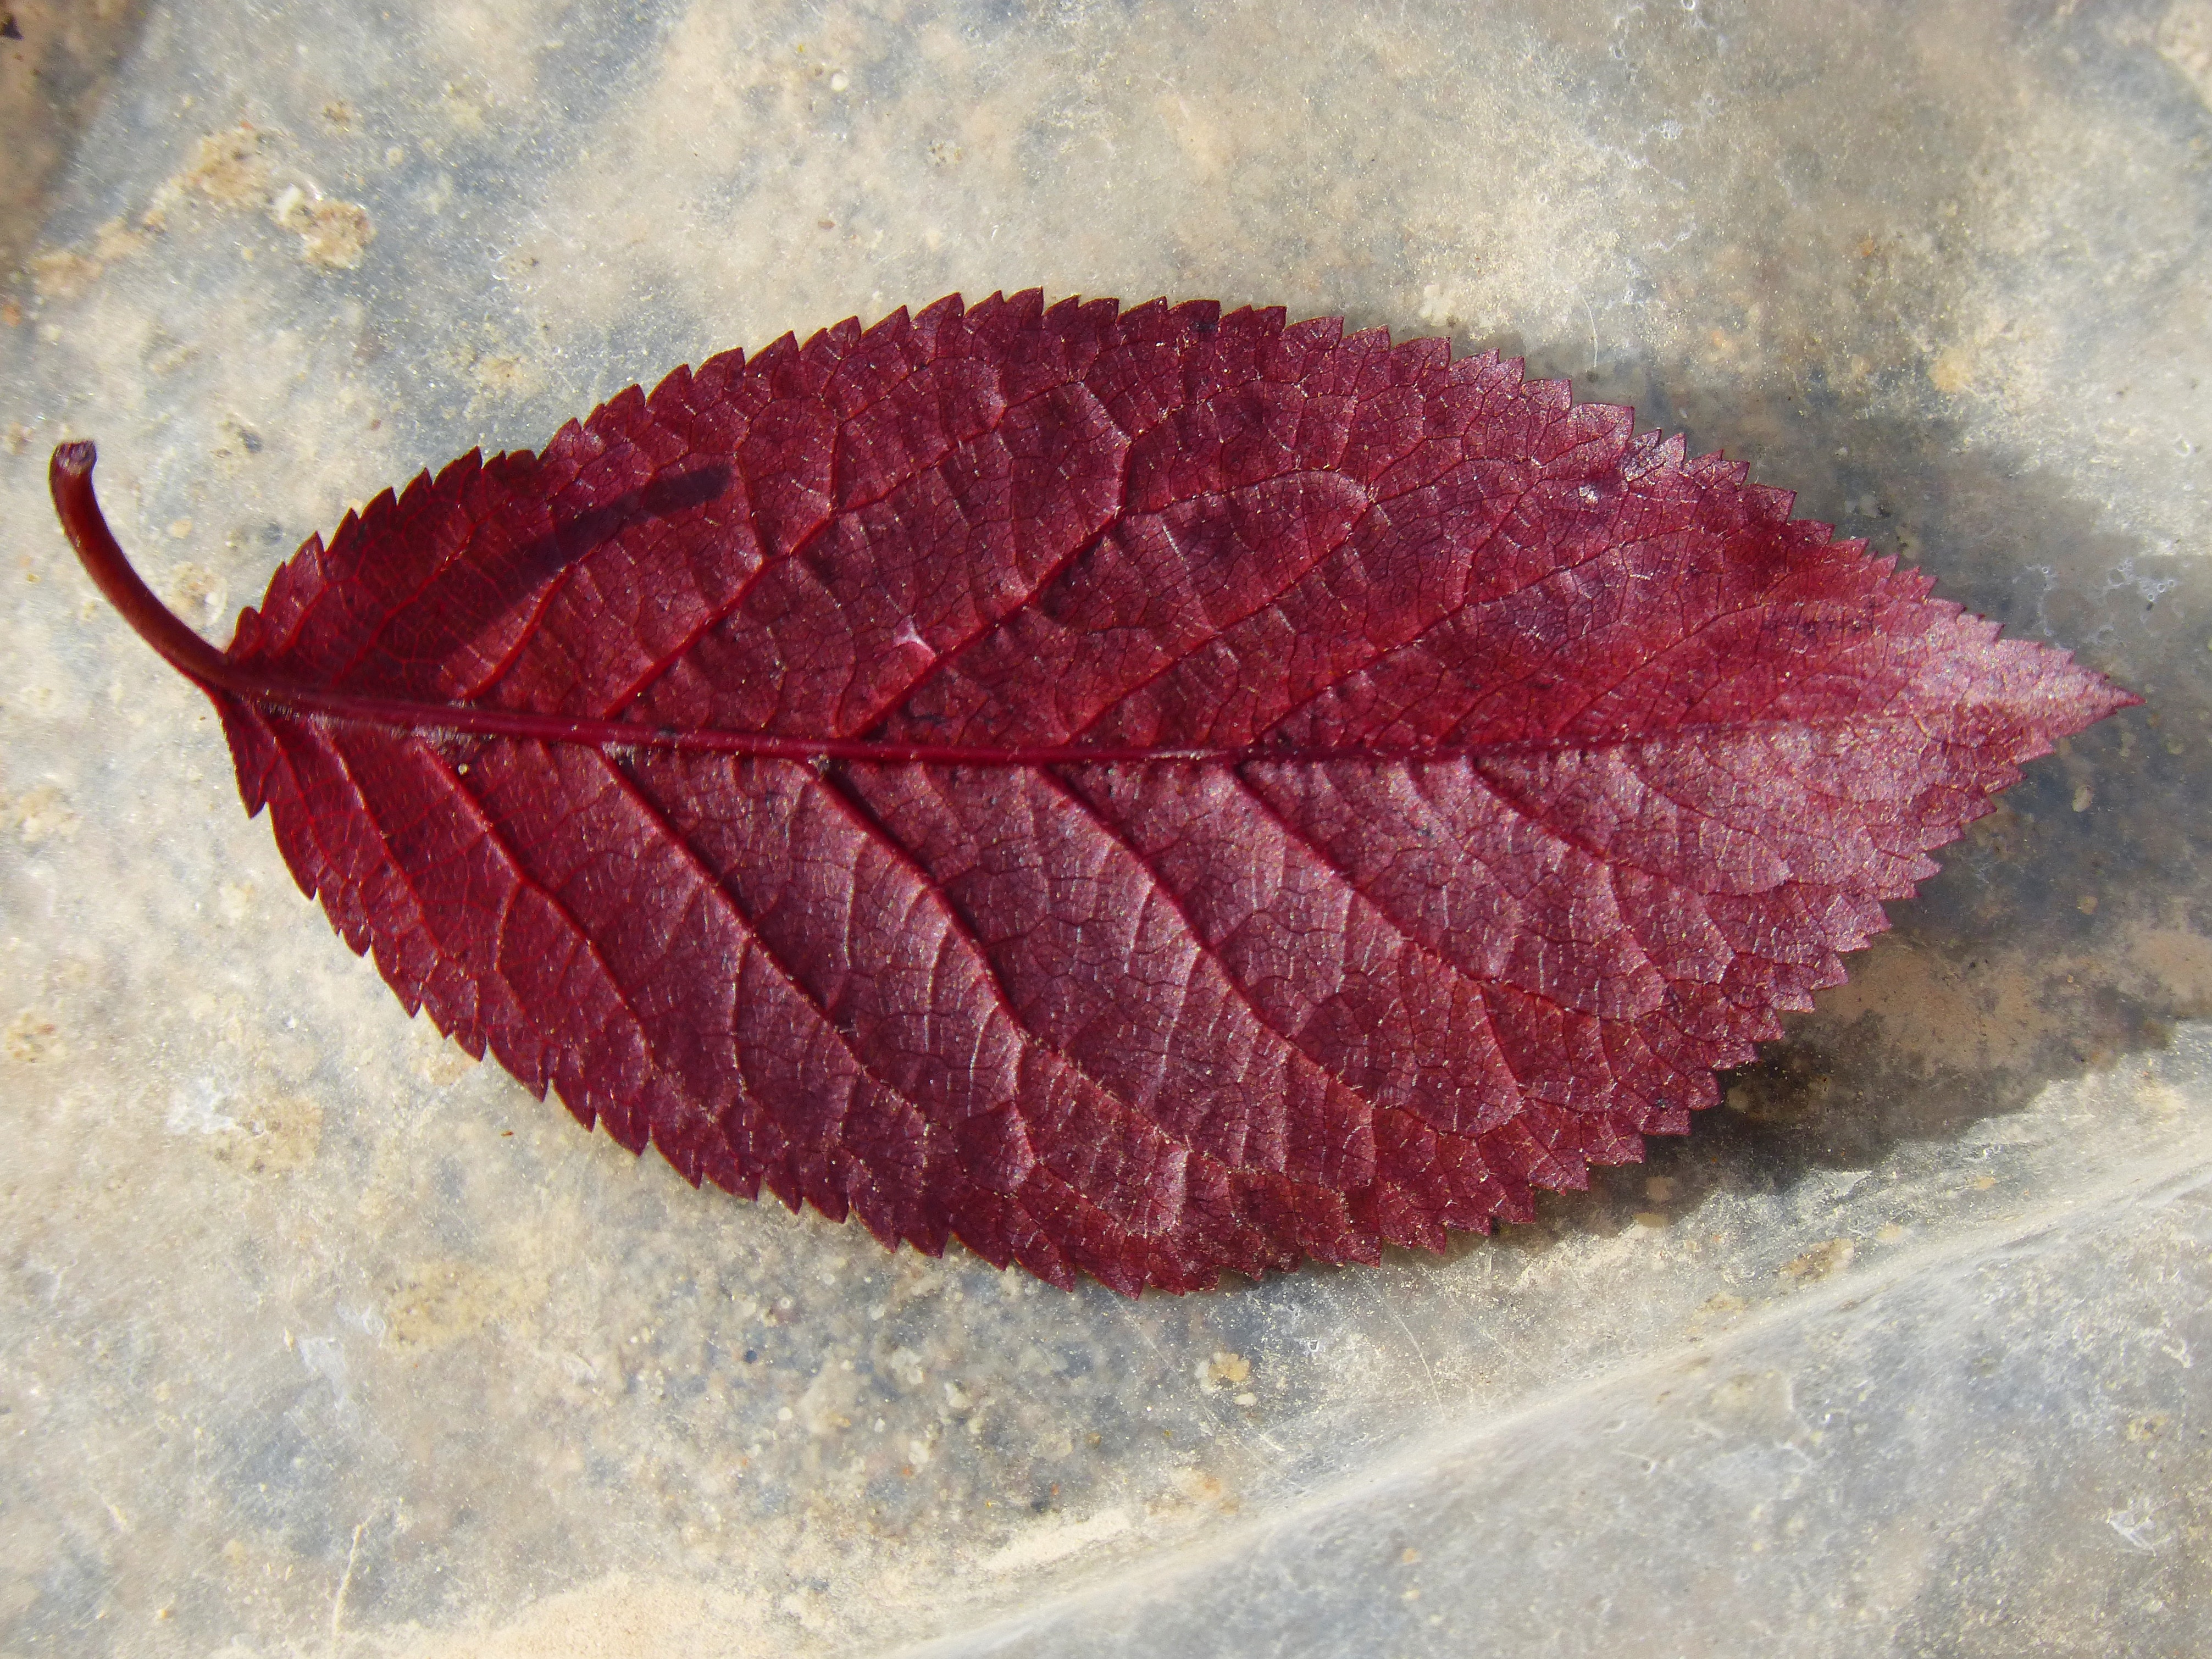
plant, leaf, flower, petal, frost, red, color, pink, organ, red leaf, reverse, flooring, plum leaf